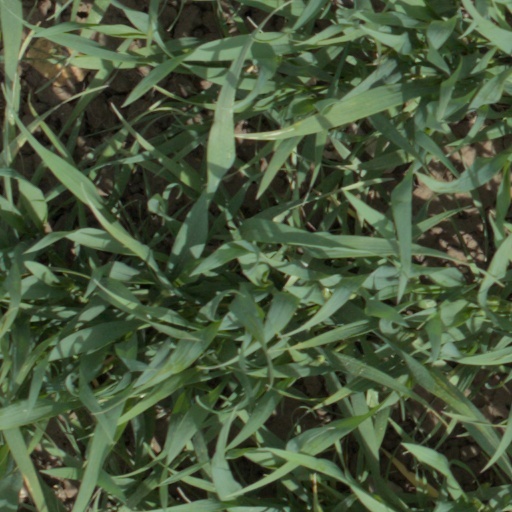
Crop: wheat